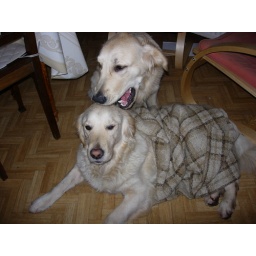
Alix is a female golden retriever and a service dog in training. Picture taken by her foster family.